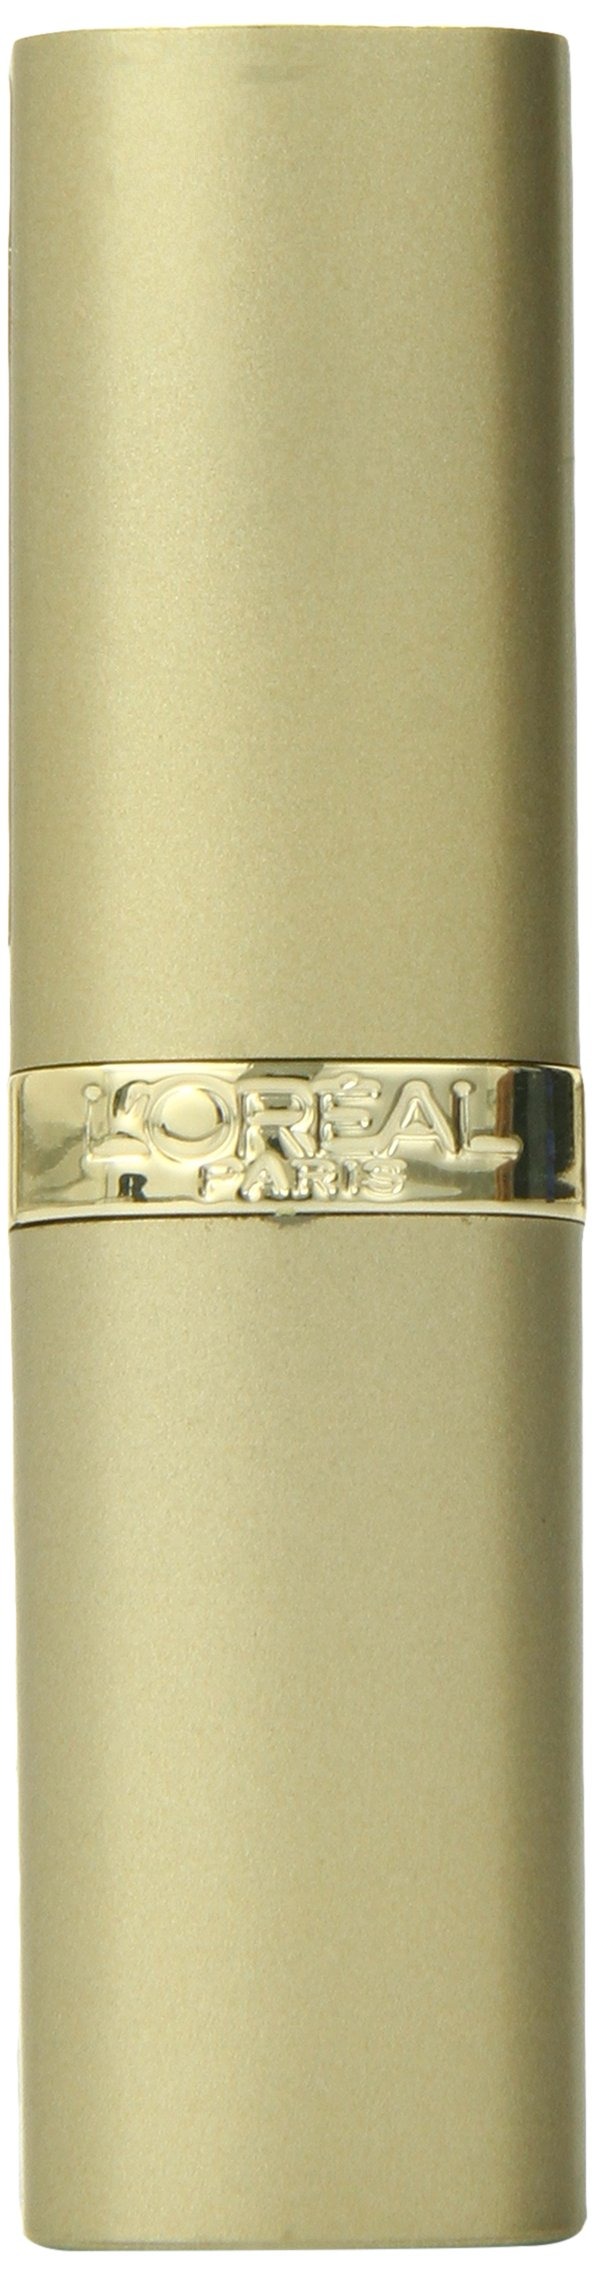
Item Name: L'Oréal Paris Colour Riche Lipstick, Mauved, 0.13 oz.
Bullet Point 1: Rich color, hydrating lipstick
Bullet Point 2: With Omega 3, Vitamin E and Argan Oil
Bullet Point 3: Keeps lips soft, smooth and supple
Bullet Point 4: Creamy satin color
Value: 1.0
Unit: count

Price: 8.005